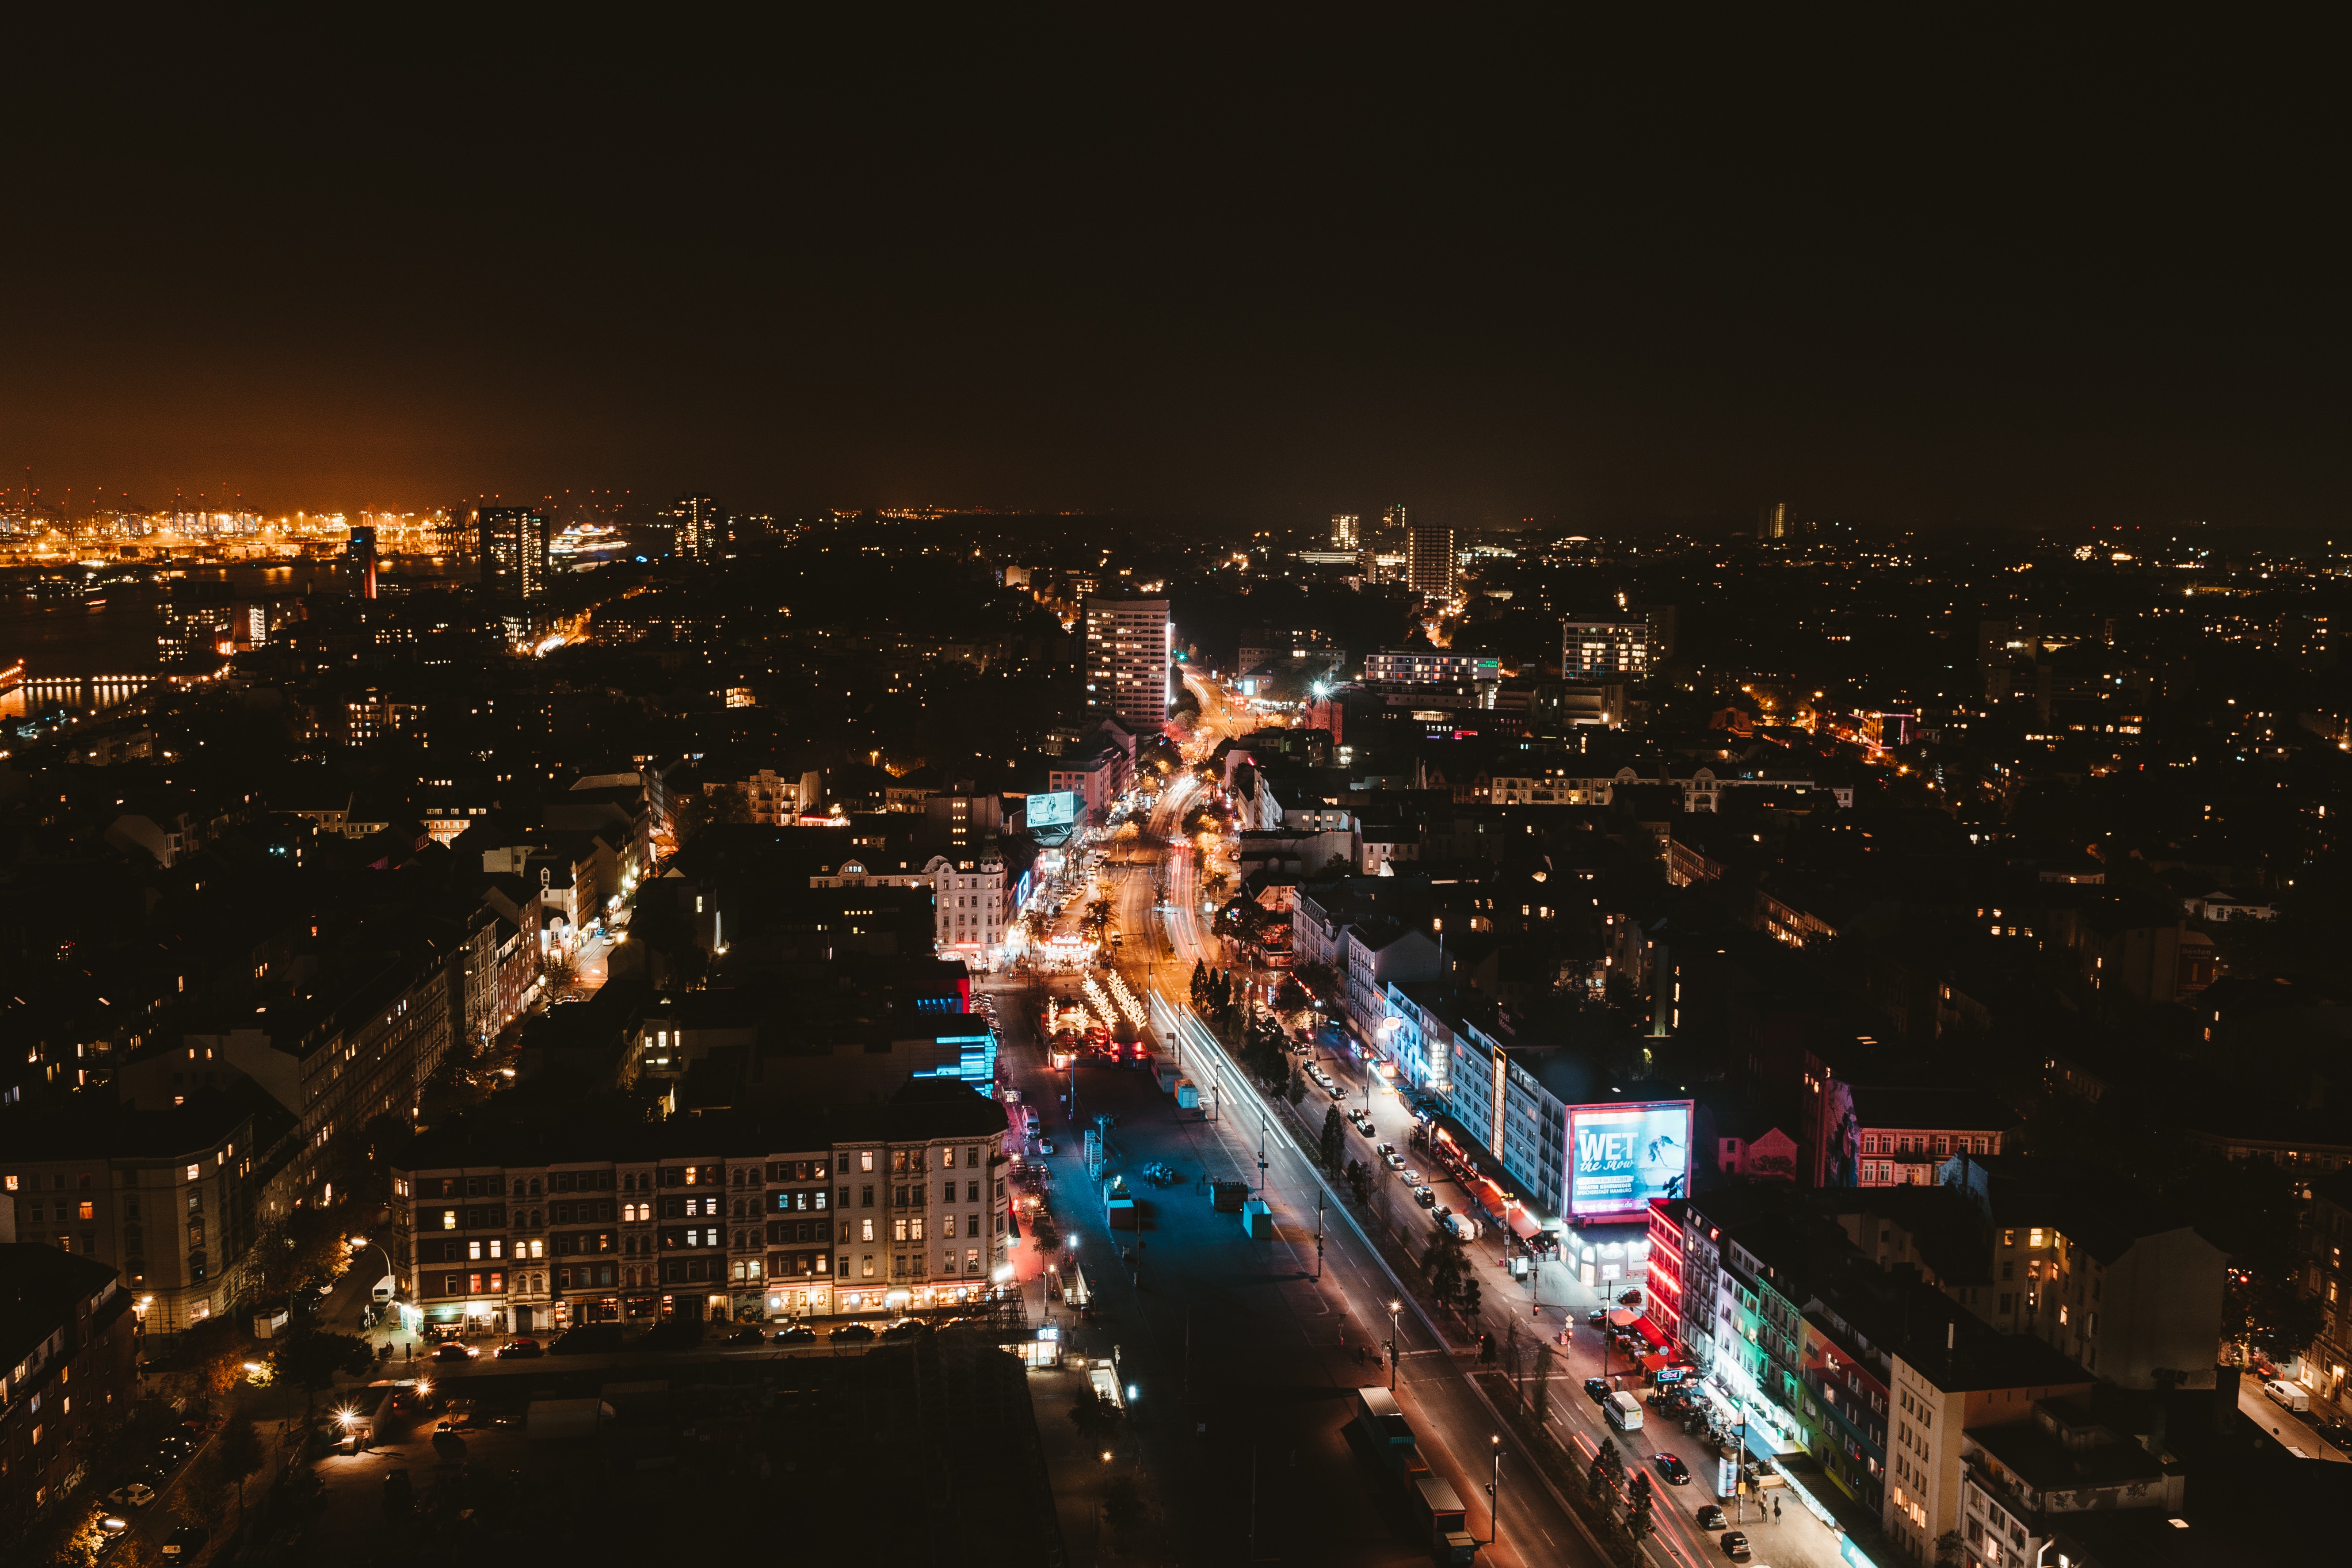
night, metropolitan area, urban area, cityscape, city, metropolis, aerial photography, human settlement, sky, light, skyline, lighting, town, architecture, bird's eye view, downtown, landscape, infrastructure, building, photography, tower, tower block, skyscraper, roof, midnight, tourist attraction, evening, horizon, road